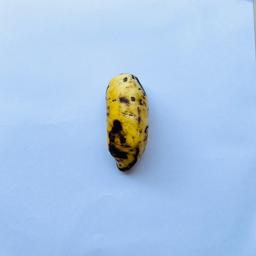
Banana variety: Sabri Kola